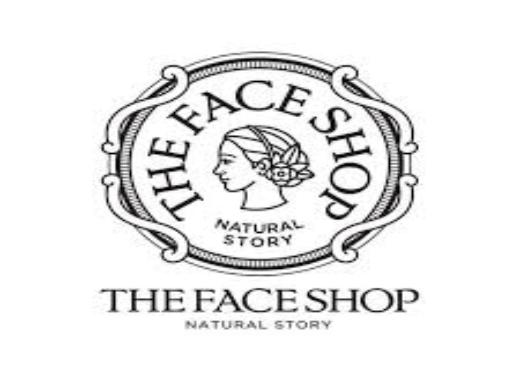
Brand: faceshop
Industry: Necessities